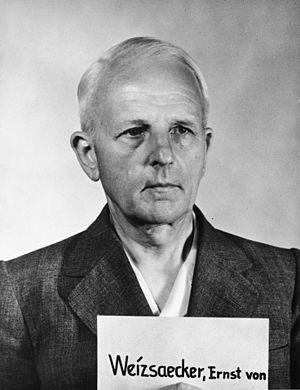
Le procès des Ministères est le onzième des douze procès pour crimes de guerre que les autorités américaines ont organisés dans leur zone d'occupation en Allemagne à Nuremberg après la Seconde Guerre mondiale. Ces douze procès se sont tenus devant un tribunal militaire américain et non devant le tribunal militaire international, mais dans les mêmes salles. Ils sont connus sous le nom de « second procès de Nuremberg », ou plus formellement « procès des criminels de guerre devant le tribunal militaire de Nuremberg ».
Ernst von Weizsäcker, né le 25 mai 1882 à Stuttgart et mort le 4 août 1951 à Lindau, est un diplomate et homme politique allemand, ayant exercé les responsabilités de secrétaire général aux Affaires étrangères à l'époque du Troisième Reich, sous la responsabilité du ministre Ribbentrop. Il a été condamné comme criminel de guerre au procès des ministères, jugé coupable de la déportation de Juifs français au camp d'Auschwitz.